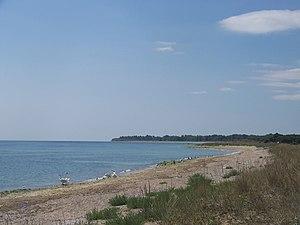
Paysage sauvage à Shabla en Bulgarie, au bord de la mer noire, près de la frontière avec la Roumanie.